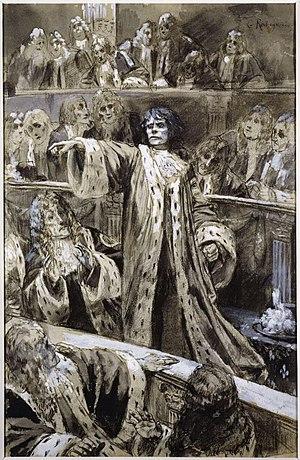
L'Homme qui rit - Gwynplaine à la Chambre des lords, par Rochegrosse
L'Homme qui rit est un roman philosophique de Victor Hugo publié en avril 1869 dont l’action se déroule dans l’Angleterre de la fin du XVIIᵉ et du début du XVIIIᵉ siècle. Il est notamment célèbre pour la figure mutilée dans un rire permanent de son héros qui a fortement inspiré le monde littéraire et cinématographique.